Gabriel Bernardino

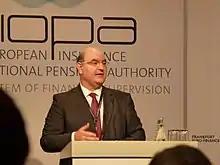
Gabriel Bernardino speaking at the EIOPA Conference in 2012

Gabriel Rodrigo Ribeiro Tavares Bernardino (born 1964) is a Portuguese mathematician who has been serving as the chairman of the European Insurance and Occupational Pensions Authority (EIOPA) from 2011 to 2021.